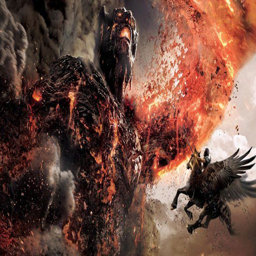
wrath of the movie scenes